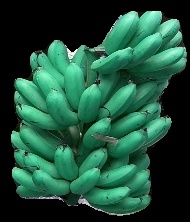
Variety: rasbale
Grade: grade1